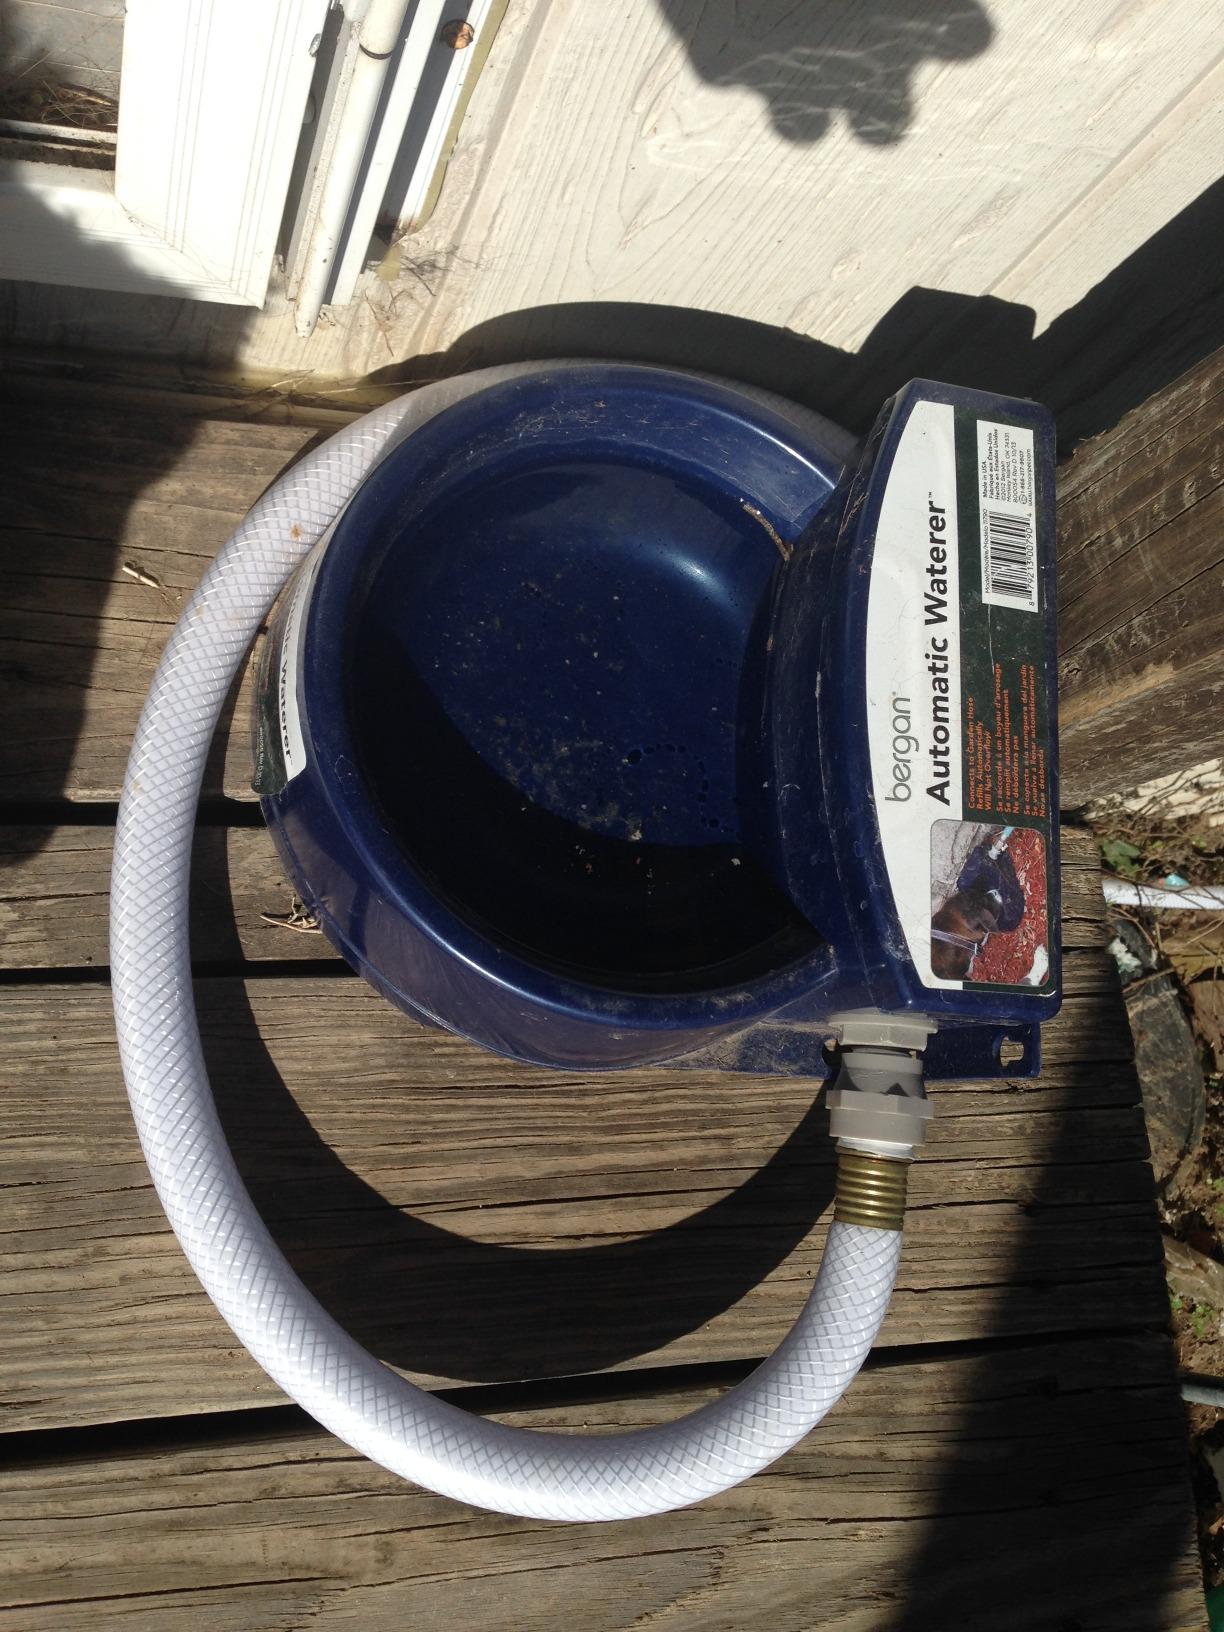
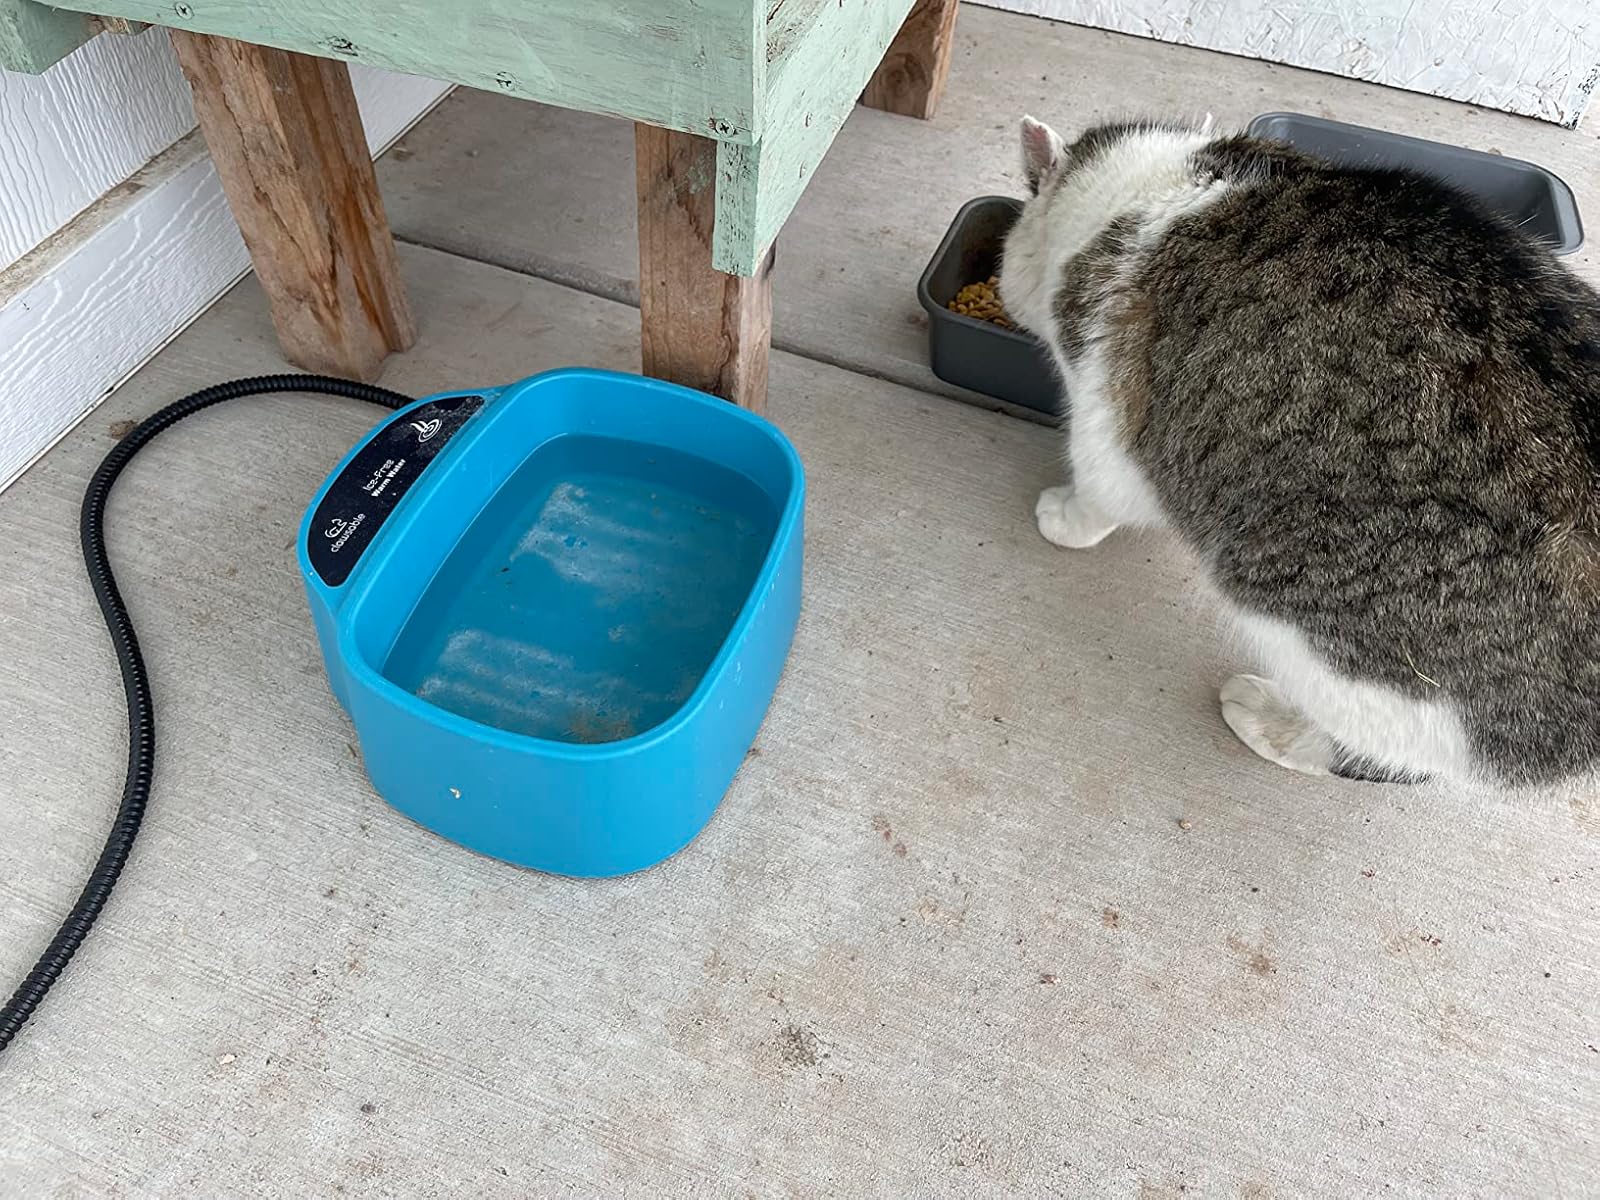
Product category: items_bowl
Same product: no